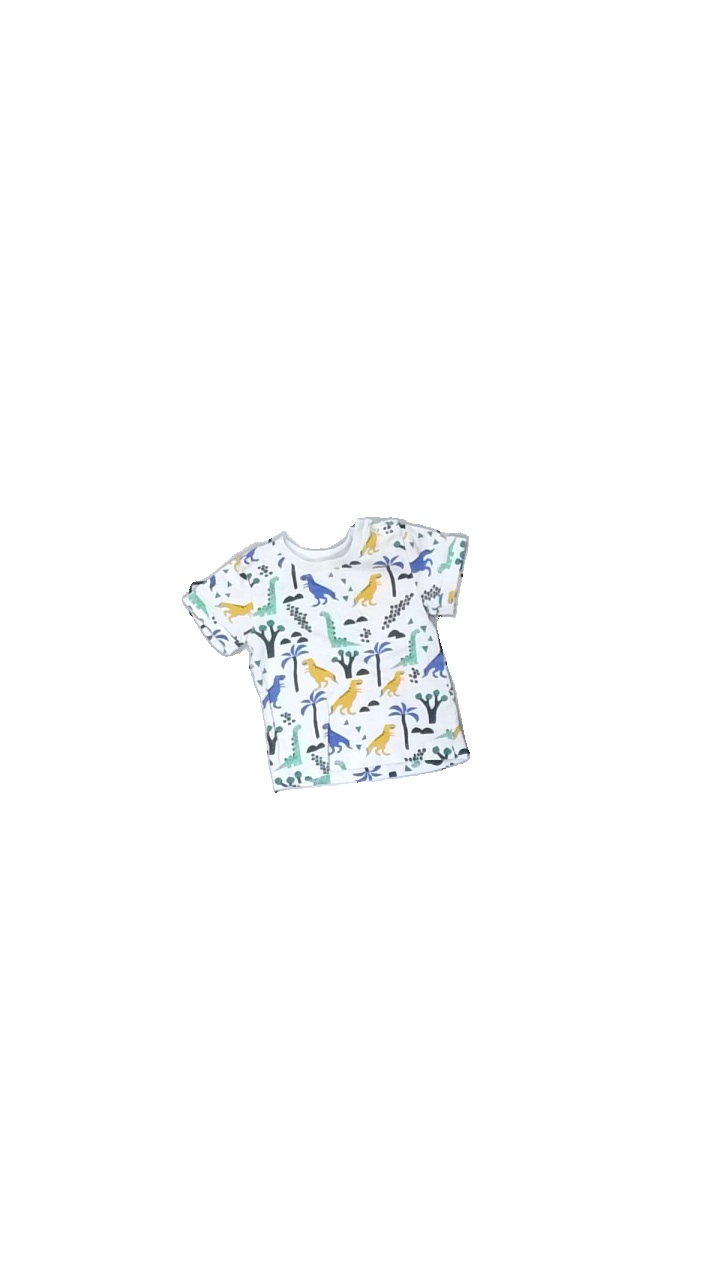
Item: T-shirt (Children)
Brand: Mywear (ica)
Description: vit t-shirt med dinosaurier och träd. lite luddig/urtvättad i färgen
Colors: Blue, White, Yellow, Multicolor
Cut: Regular
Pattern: Animal print
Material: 100% cotton
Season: All
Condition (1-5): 3
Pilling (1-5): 5
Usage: Export
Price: <50